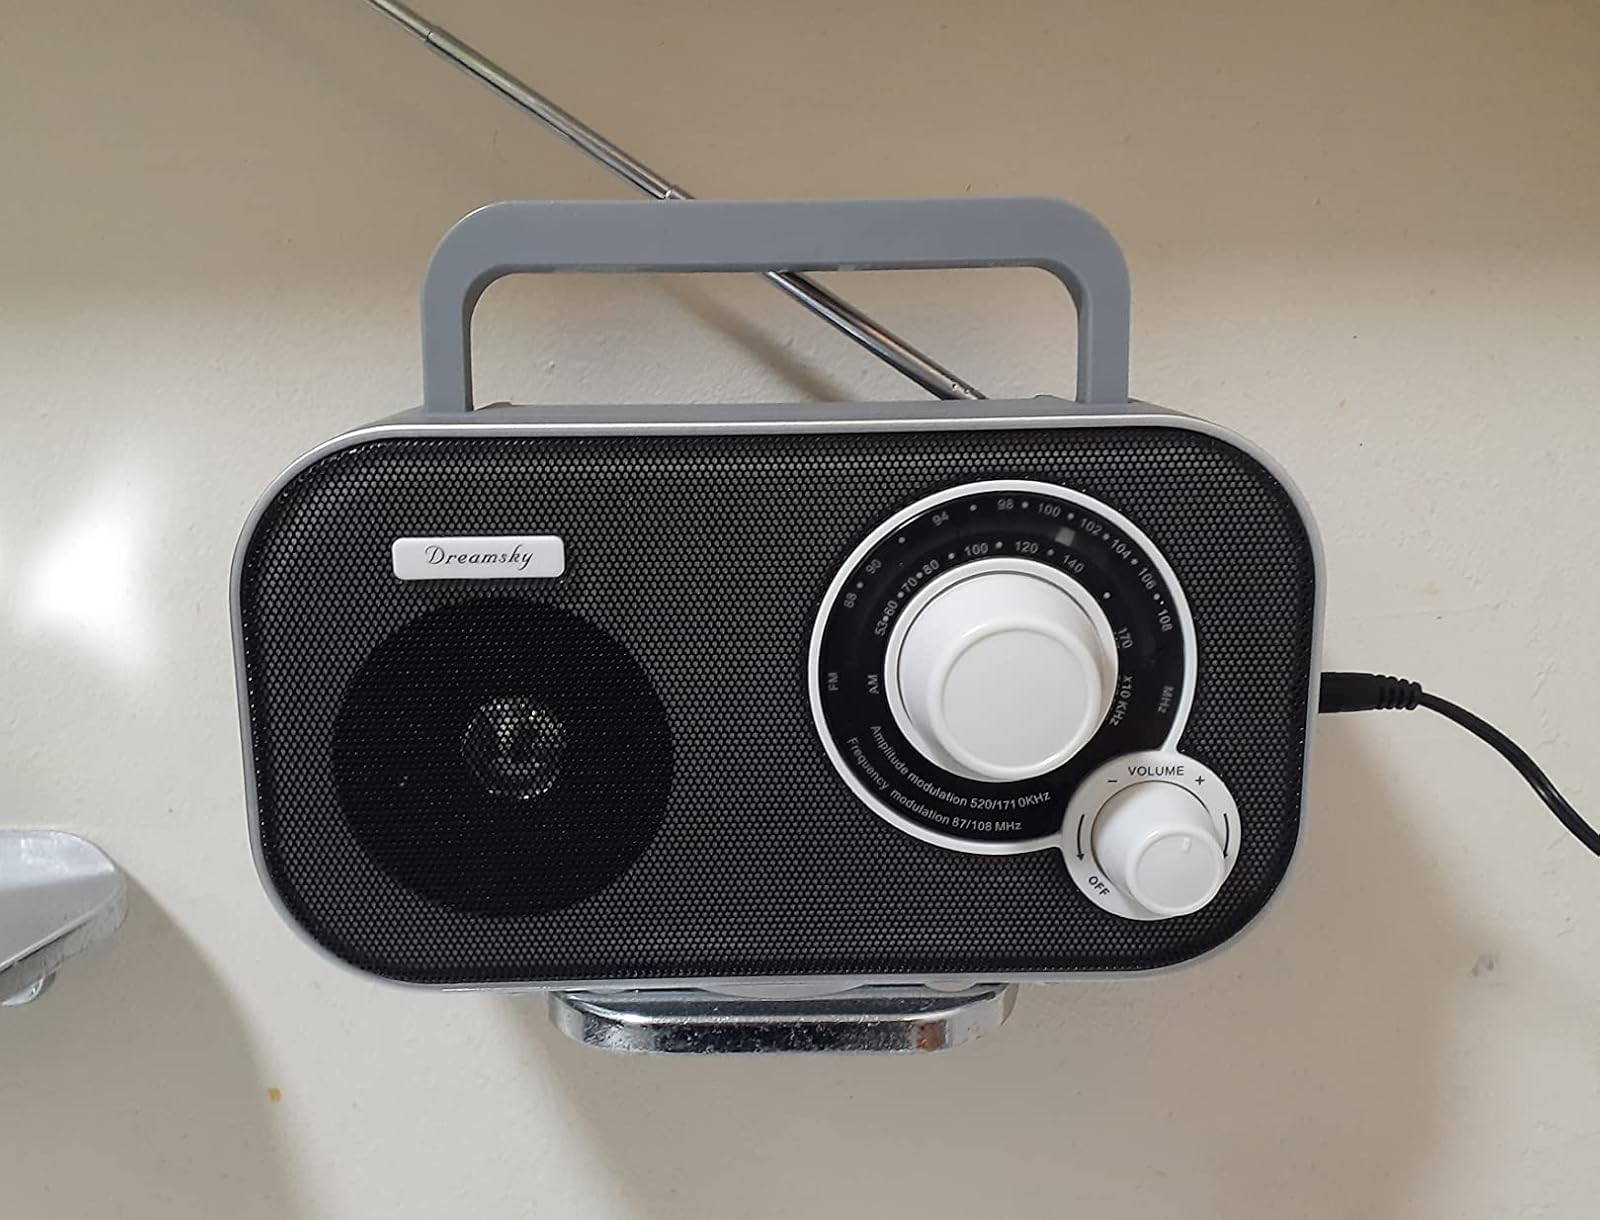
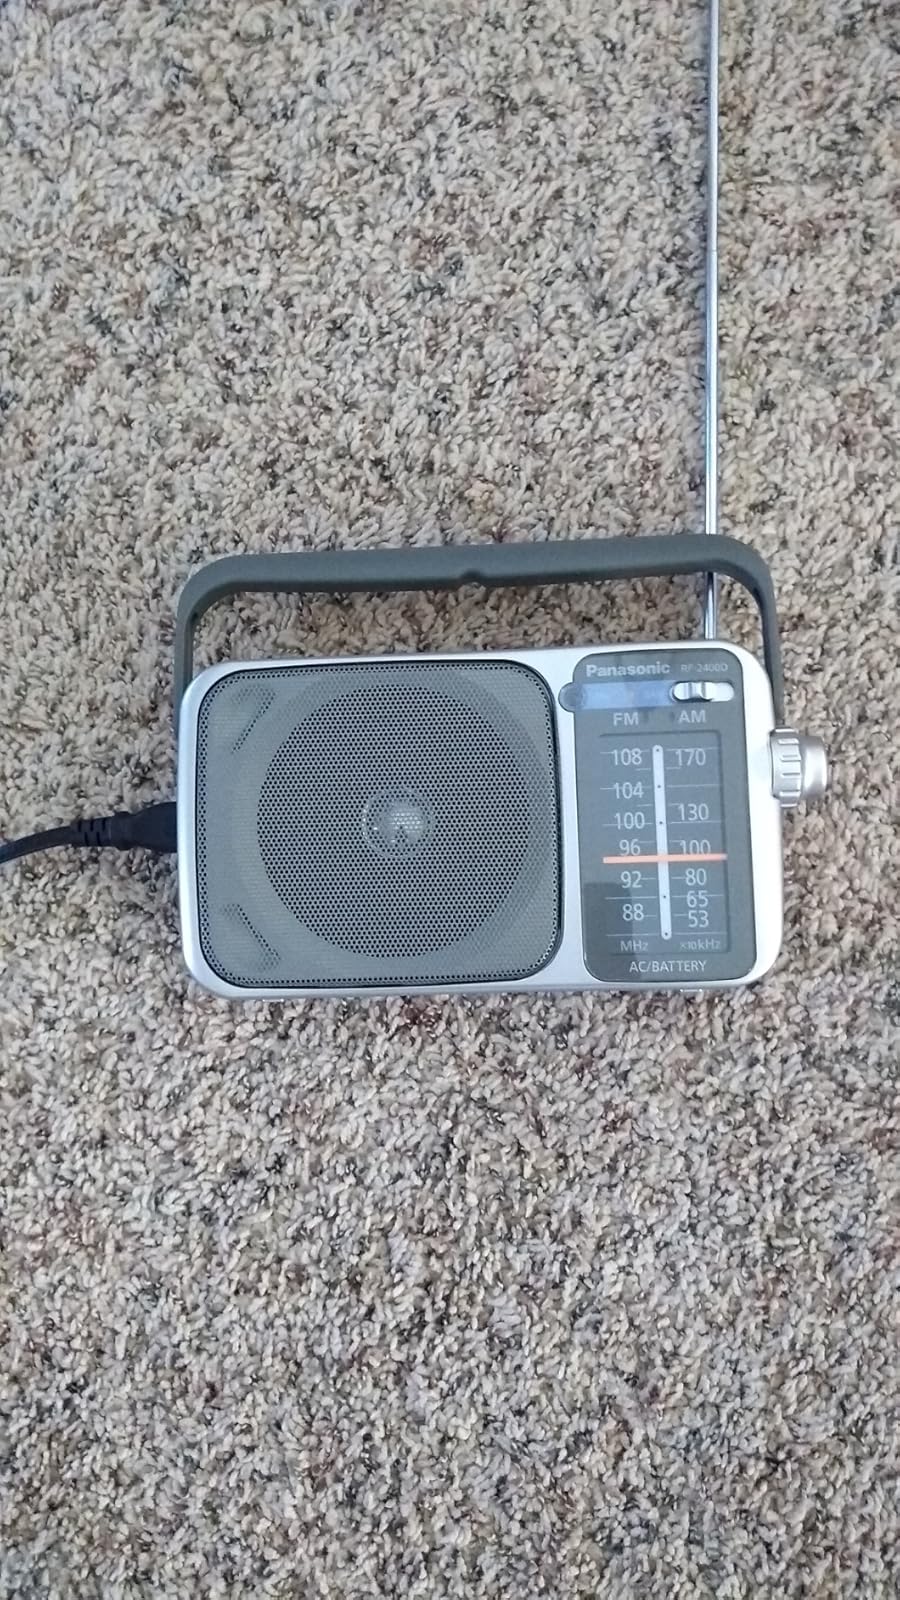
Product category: radio
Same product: no